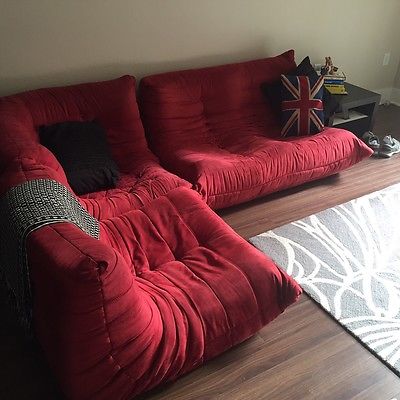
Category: sofa